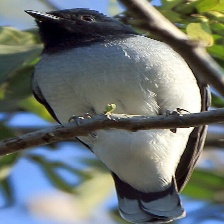
Species: GREY CUCKOOSHRIKE
Scientific name: CORACINA CAESIA